Answer in natural language. Considering the relative positions, is Doorway to the left or right of wall paint? Choose between the following options: right or left
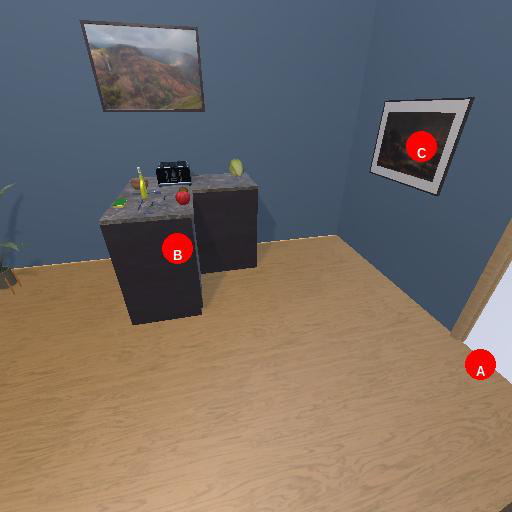
<answer>right</answer>